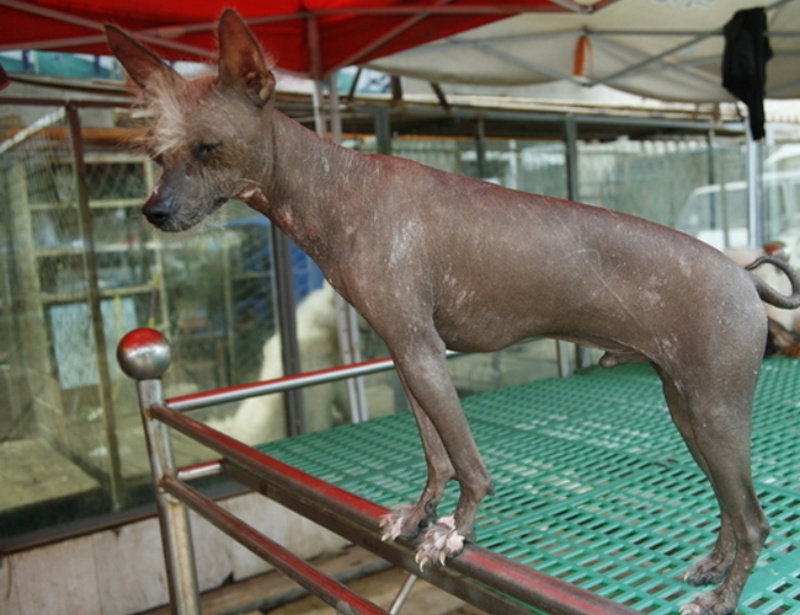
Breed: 234-n000093-Chinese_Crested_Dog